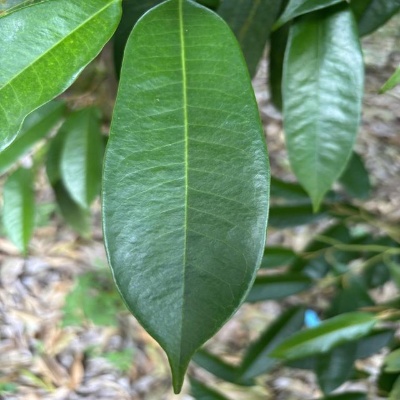
Label: Leaf_Healthy